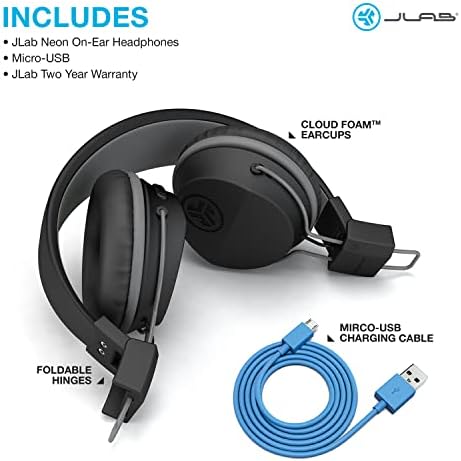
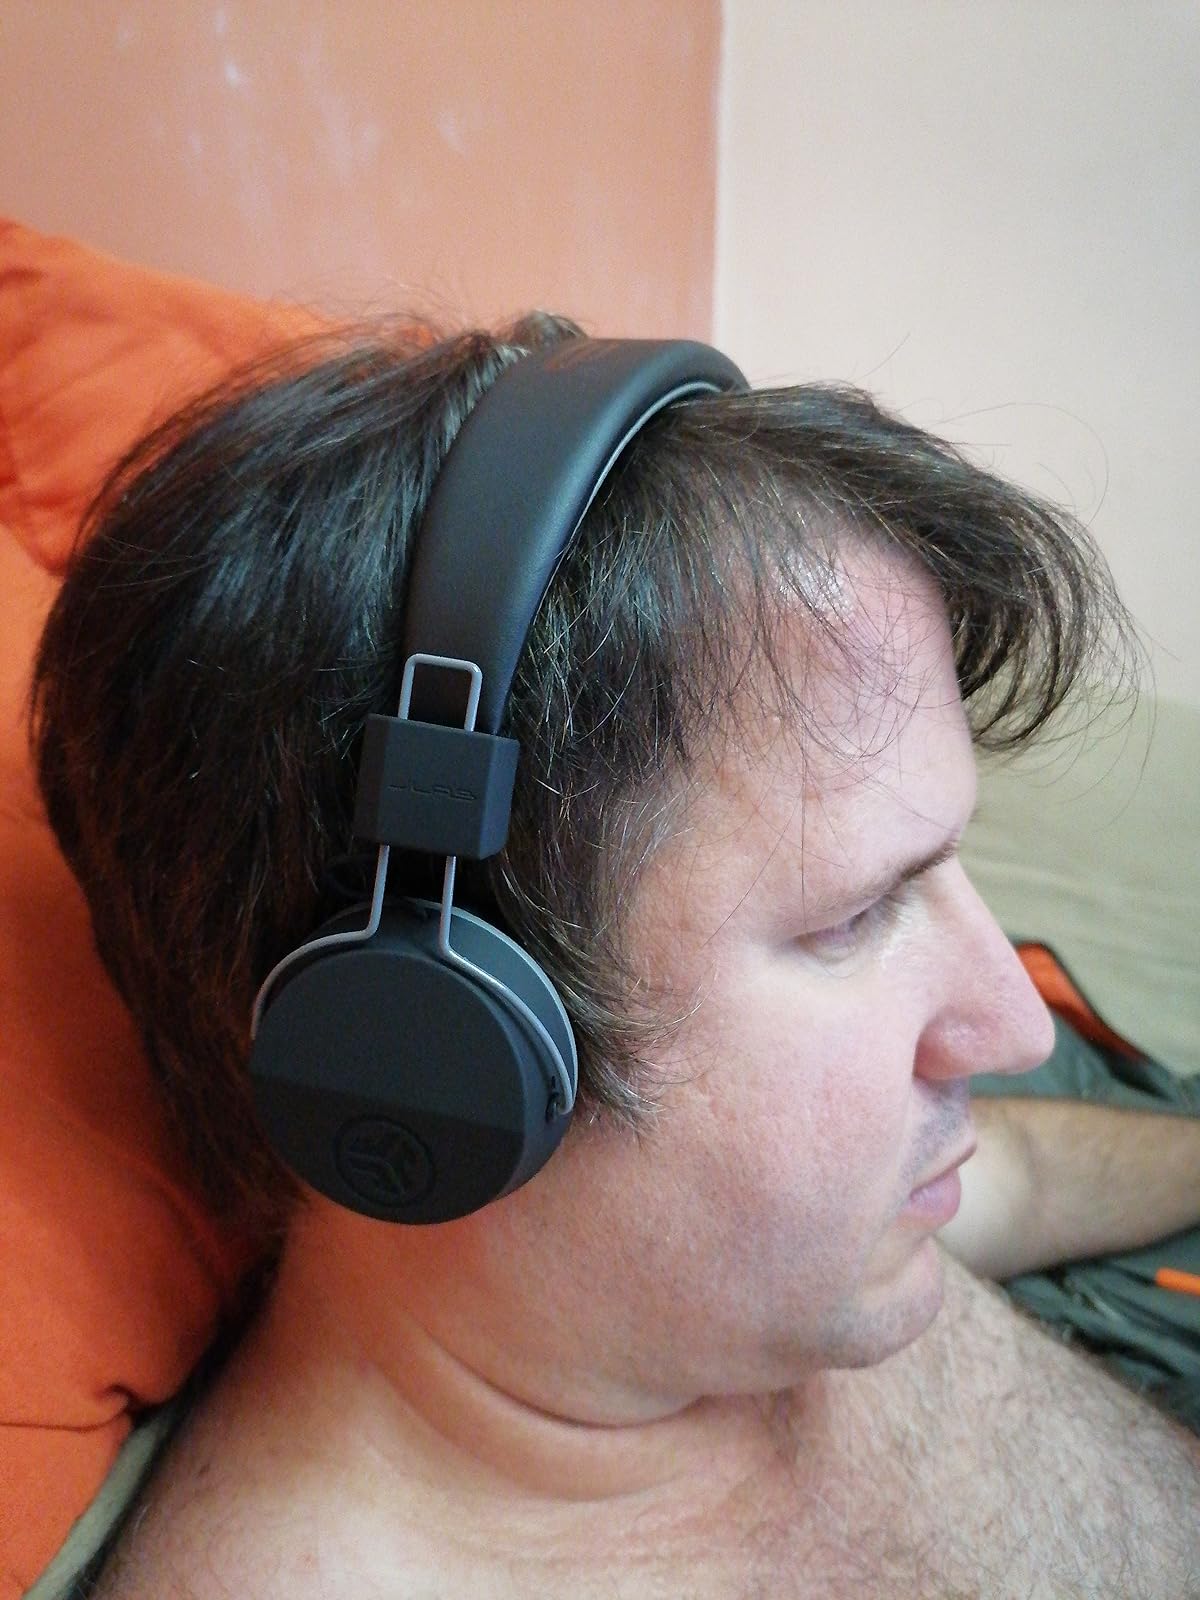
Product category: headphones
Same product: yes